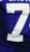
Number: 7